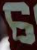
Number: 6